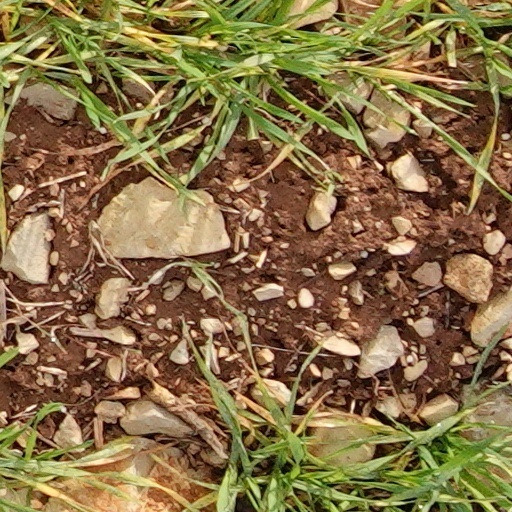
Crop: wheat